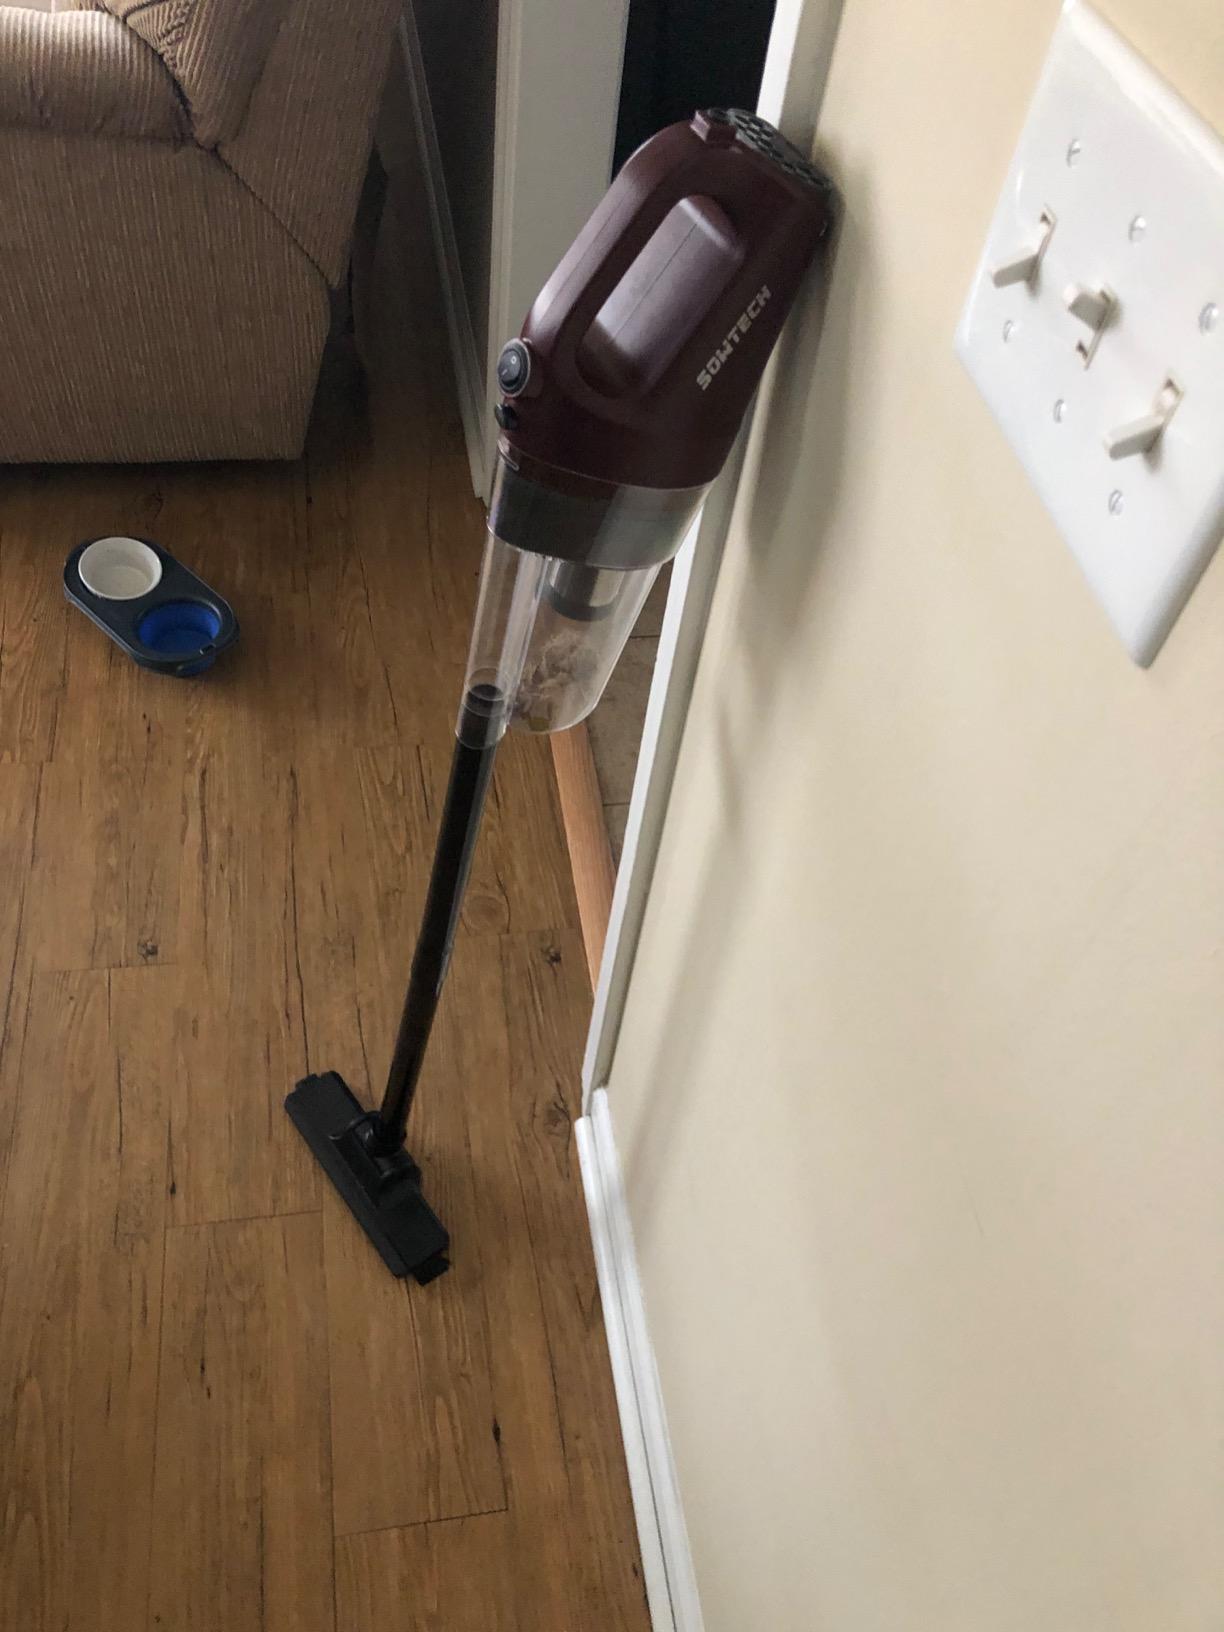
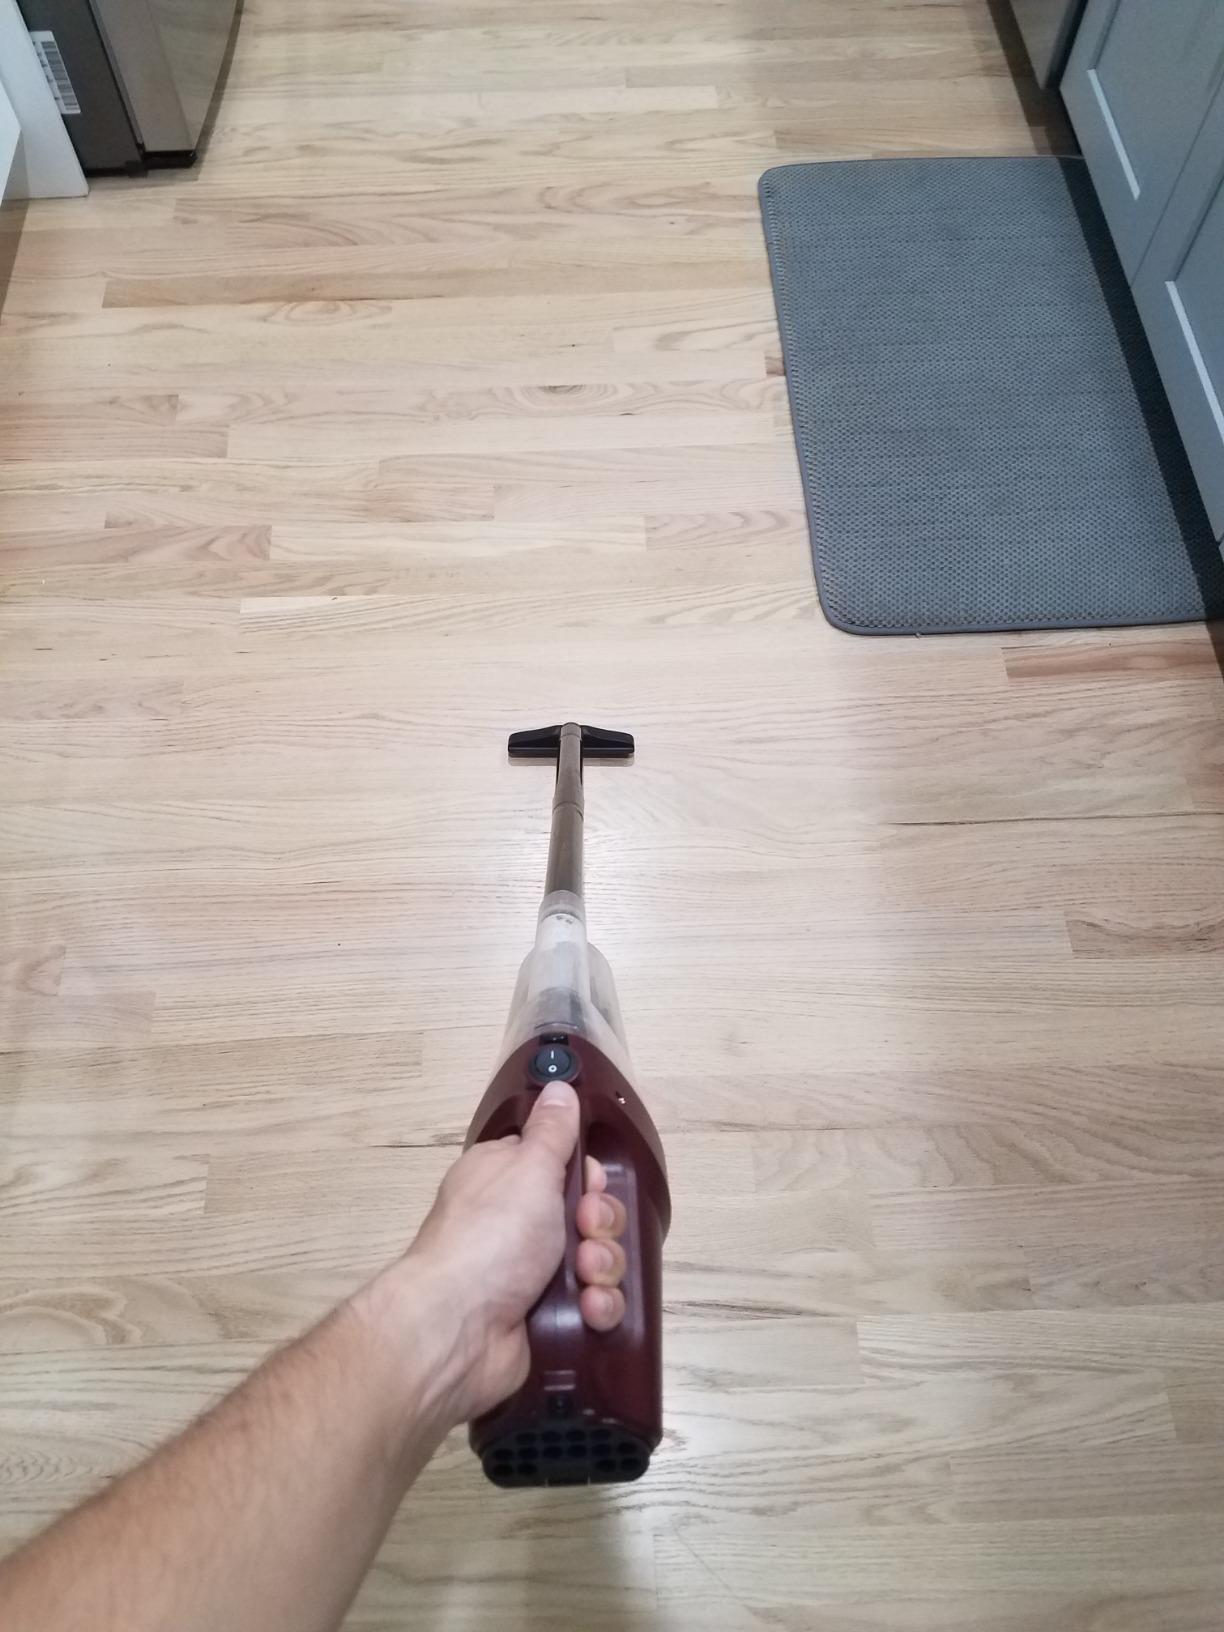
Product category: items_vacuum
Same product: yes